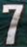
Number: 7